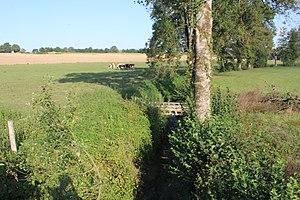
Ruisseau de la Loëze à Saint-Sulpice près de la frontière avec Saint-Didier-d'Aussiat.
Saint-Sulpice est une commune française, située dans le département de l'Ain en région Auvergne-Rhône-Alpes. Commune bressane de 257 habitants, Saint-Sulpice est située dans le canton d'Attignat dans l'arrondissement de Bourg-en-Bresse.